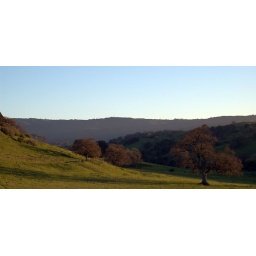
Just around the corner from this horse pasture is a Fortune 500 company. Pretty neat.